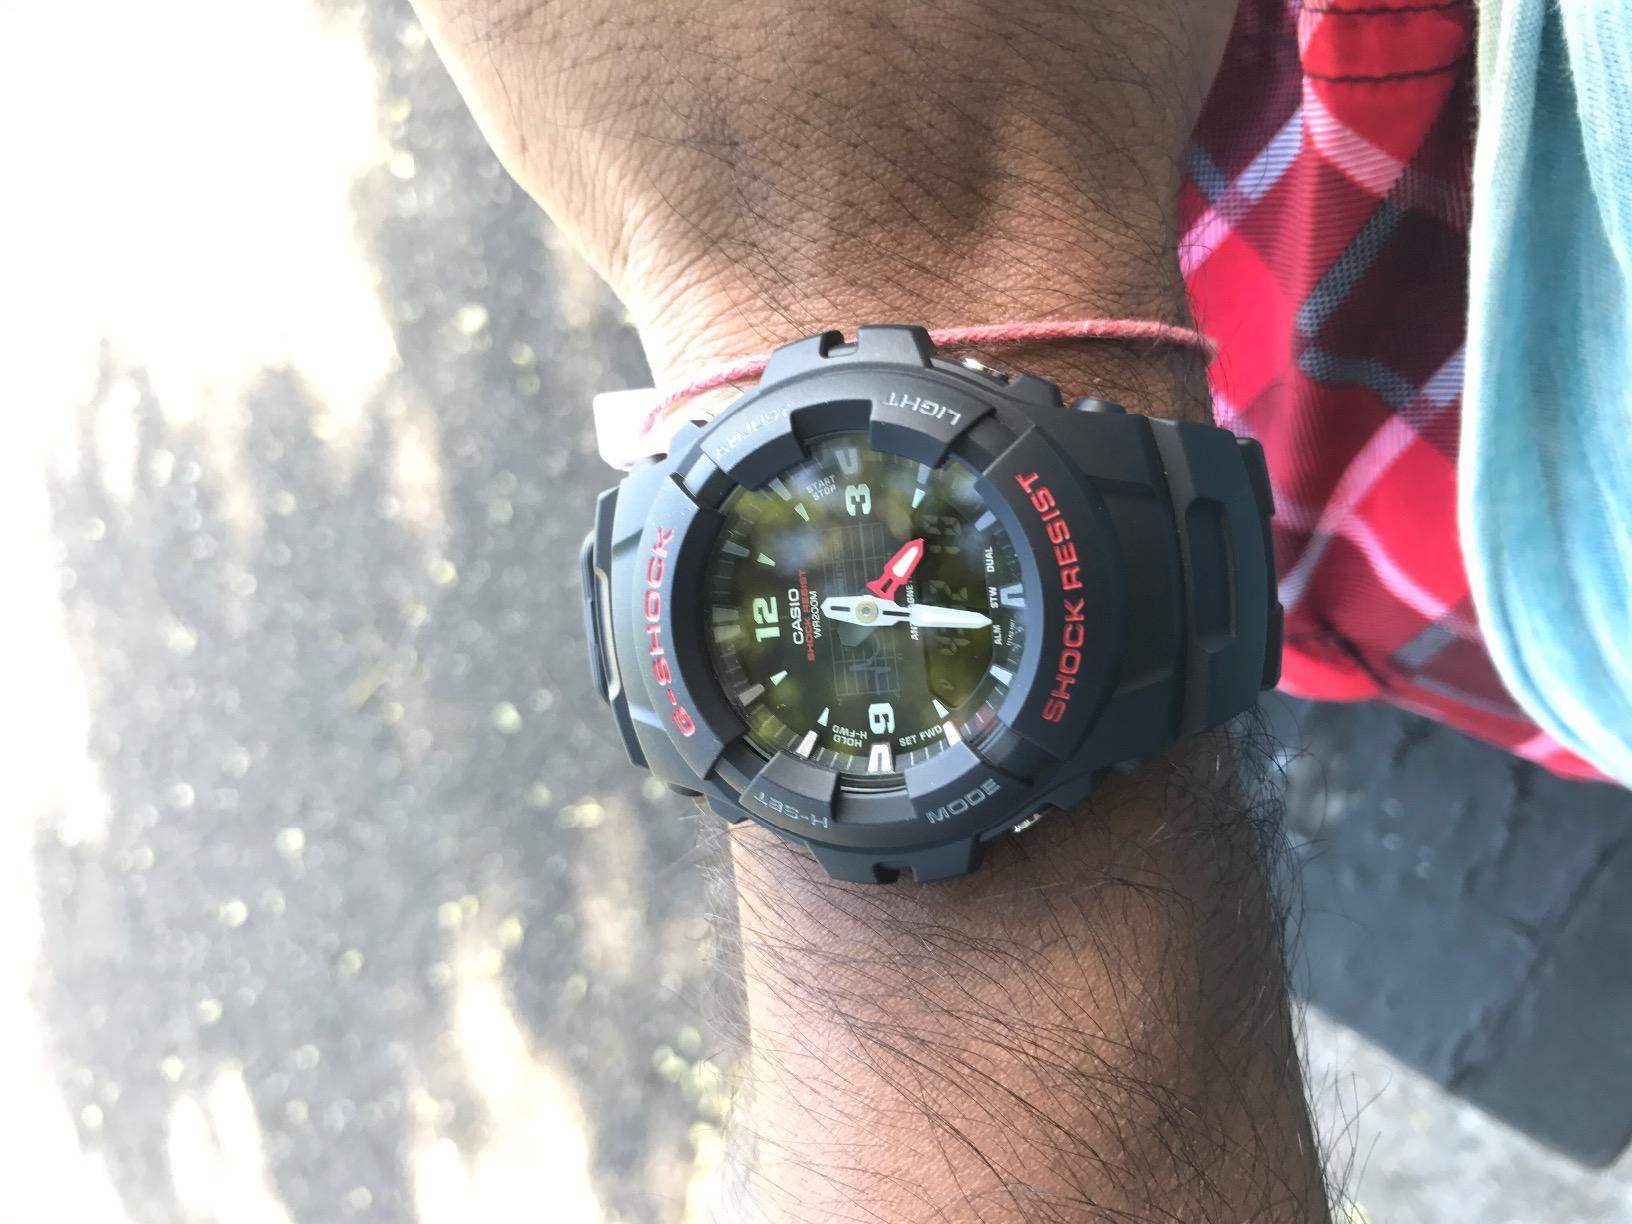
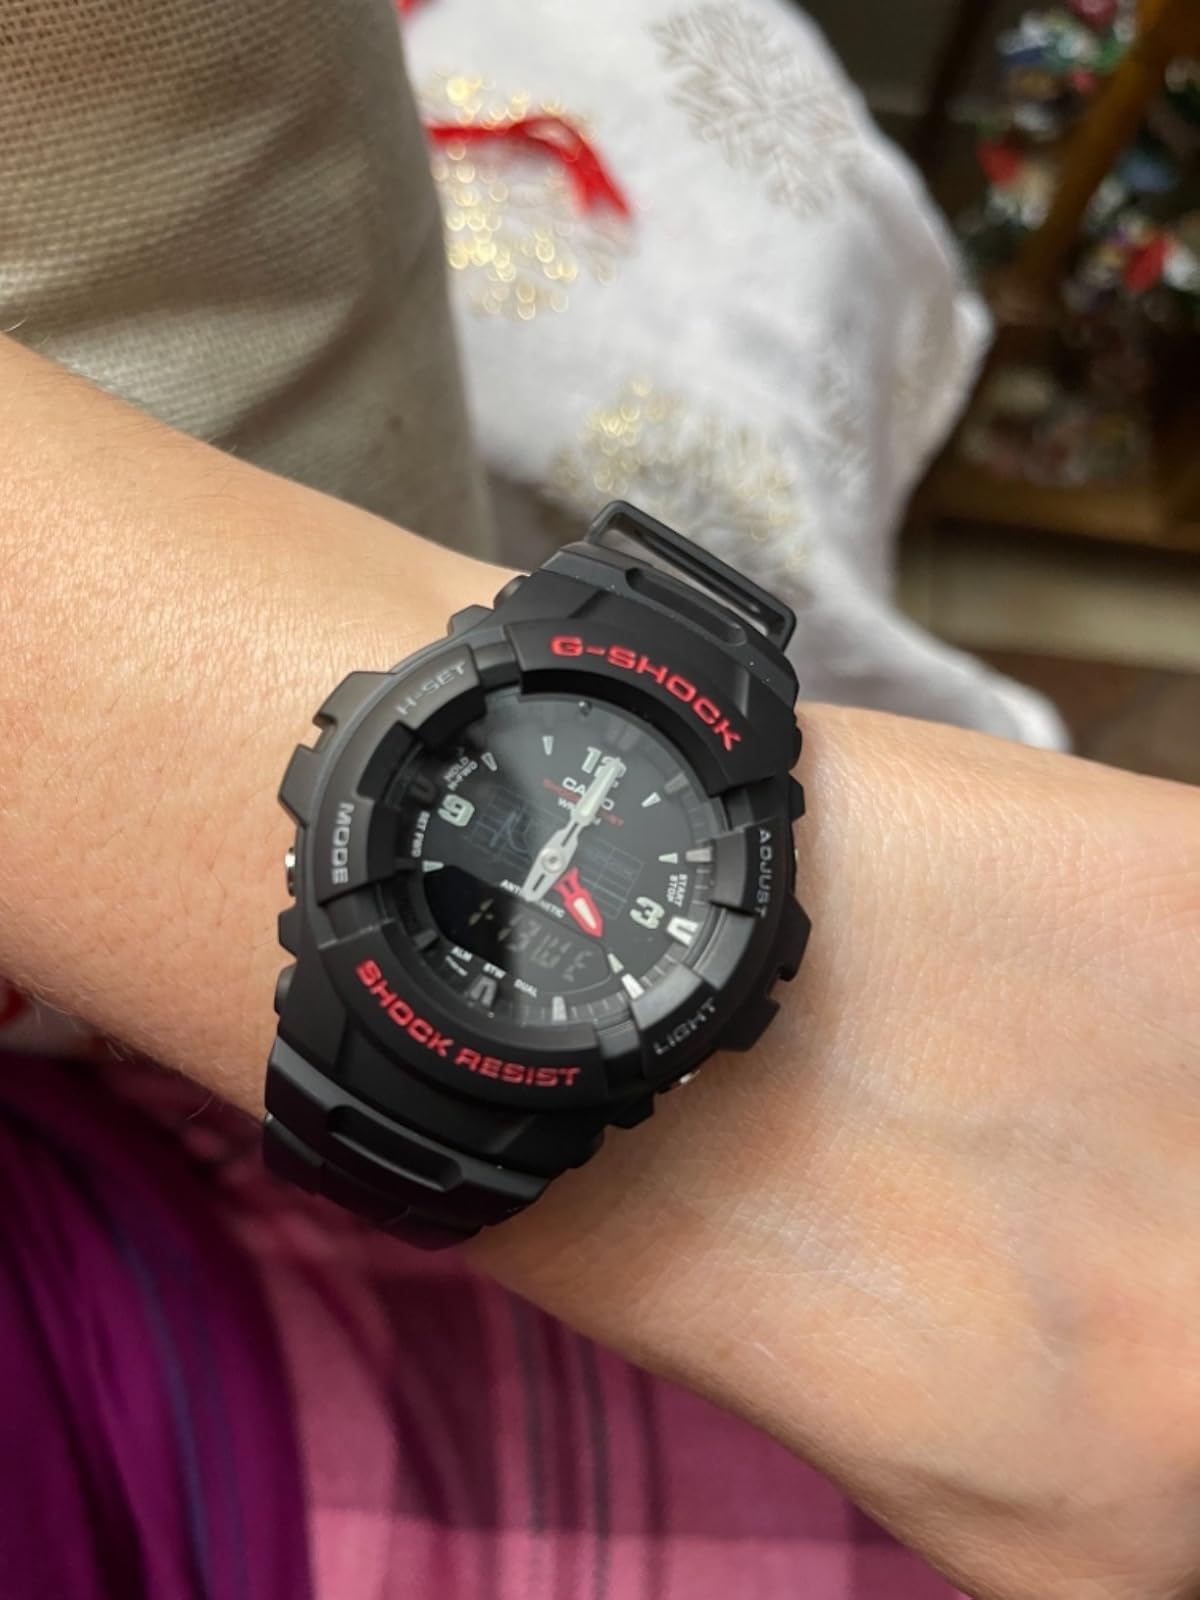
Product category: accessories_watch
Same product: yes